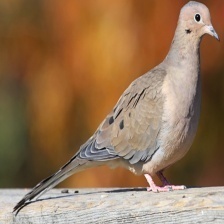
Species: MOURNING DOVE
Scientific name: ZENAIDA MACROURA